Surigao (province)

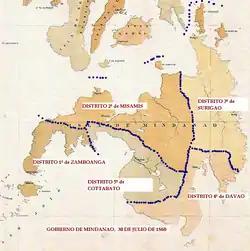
Territorial map of Mindanao in 1880

Rajah Siawi and Rajah Kulambo, members of the nobility of the Surigaonon and Butuanon people, respectively, were encountered by the Magellan expedition in 1521 on the island of Limasawa (which was a hunting ground for the rulers). Antonio Pigafetta describes them as being tattooed and covered in gold ornaments, an indication that they are allies of the pintados of the Lakanate of Lawan. Pigafetta also records the name of the Surigao region as "Calagan".